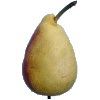
Label: Pear 2